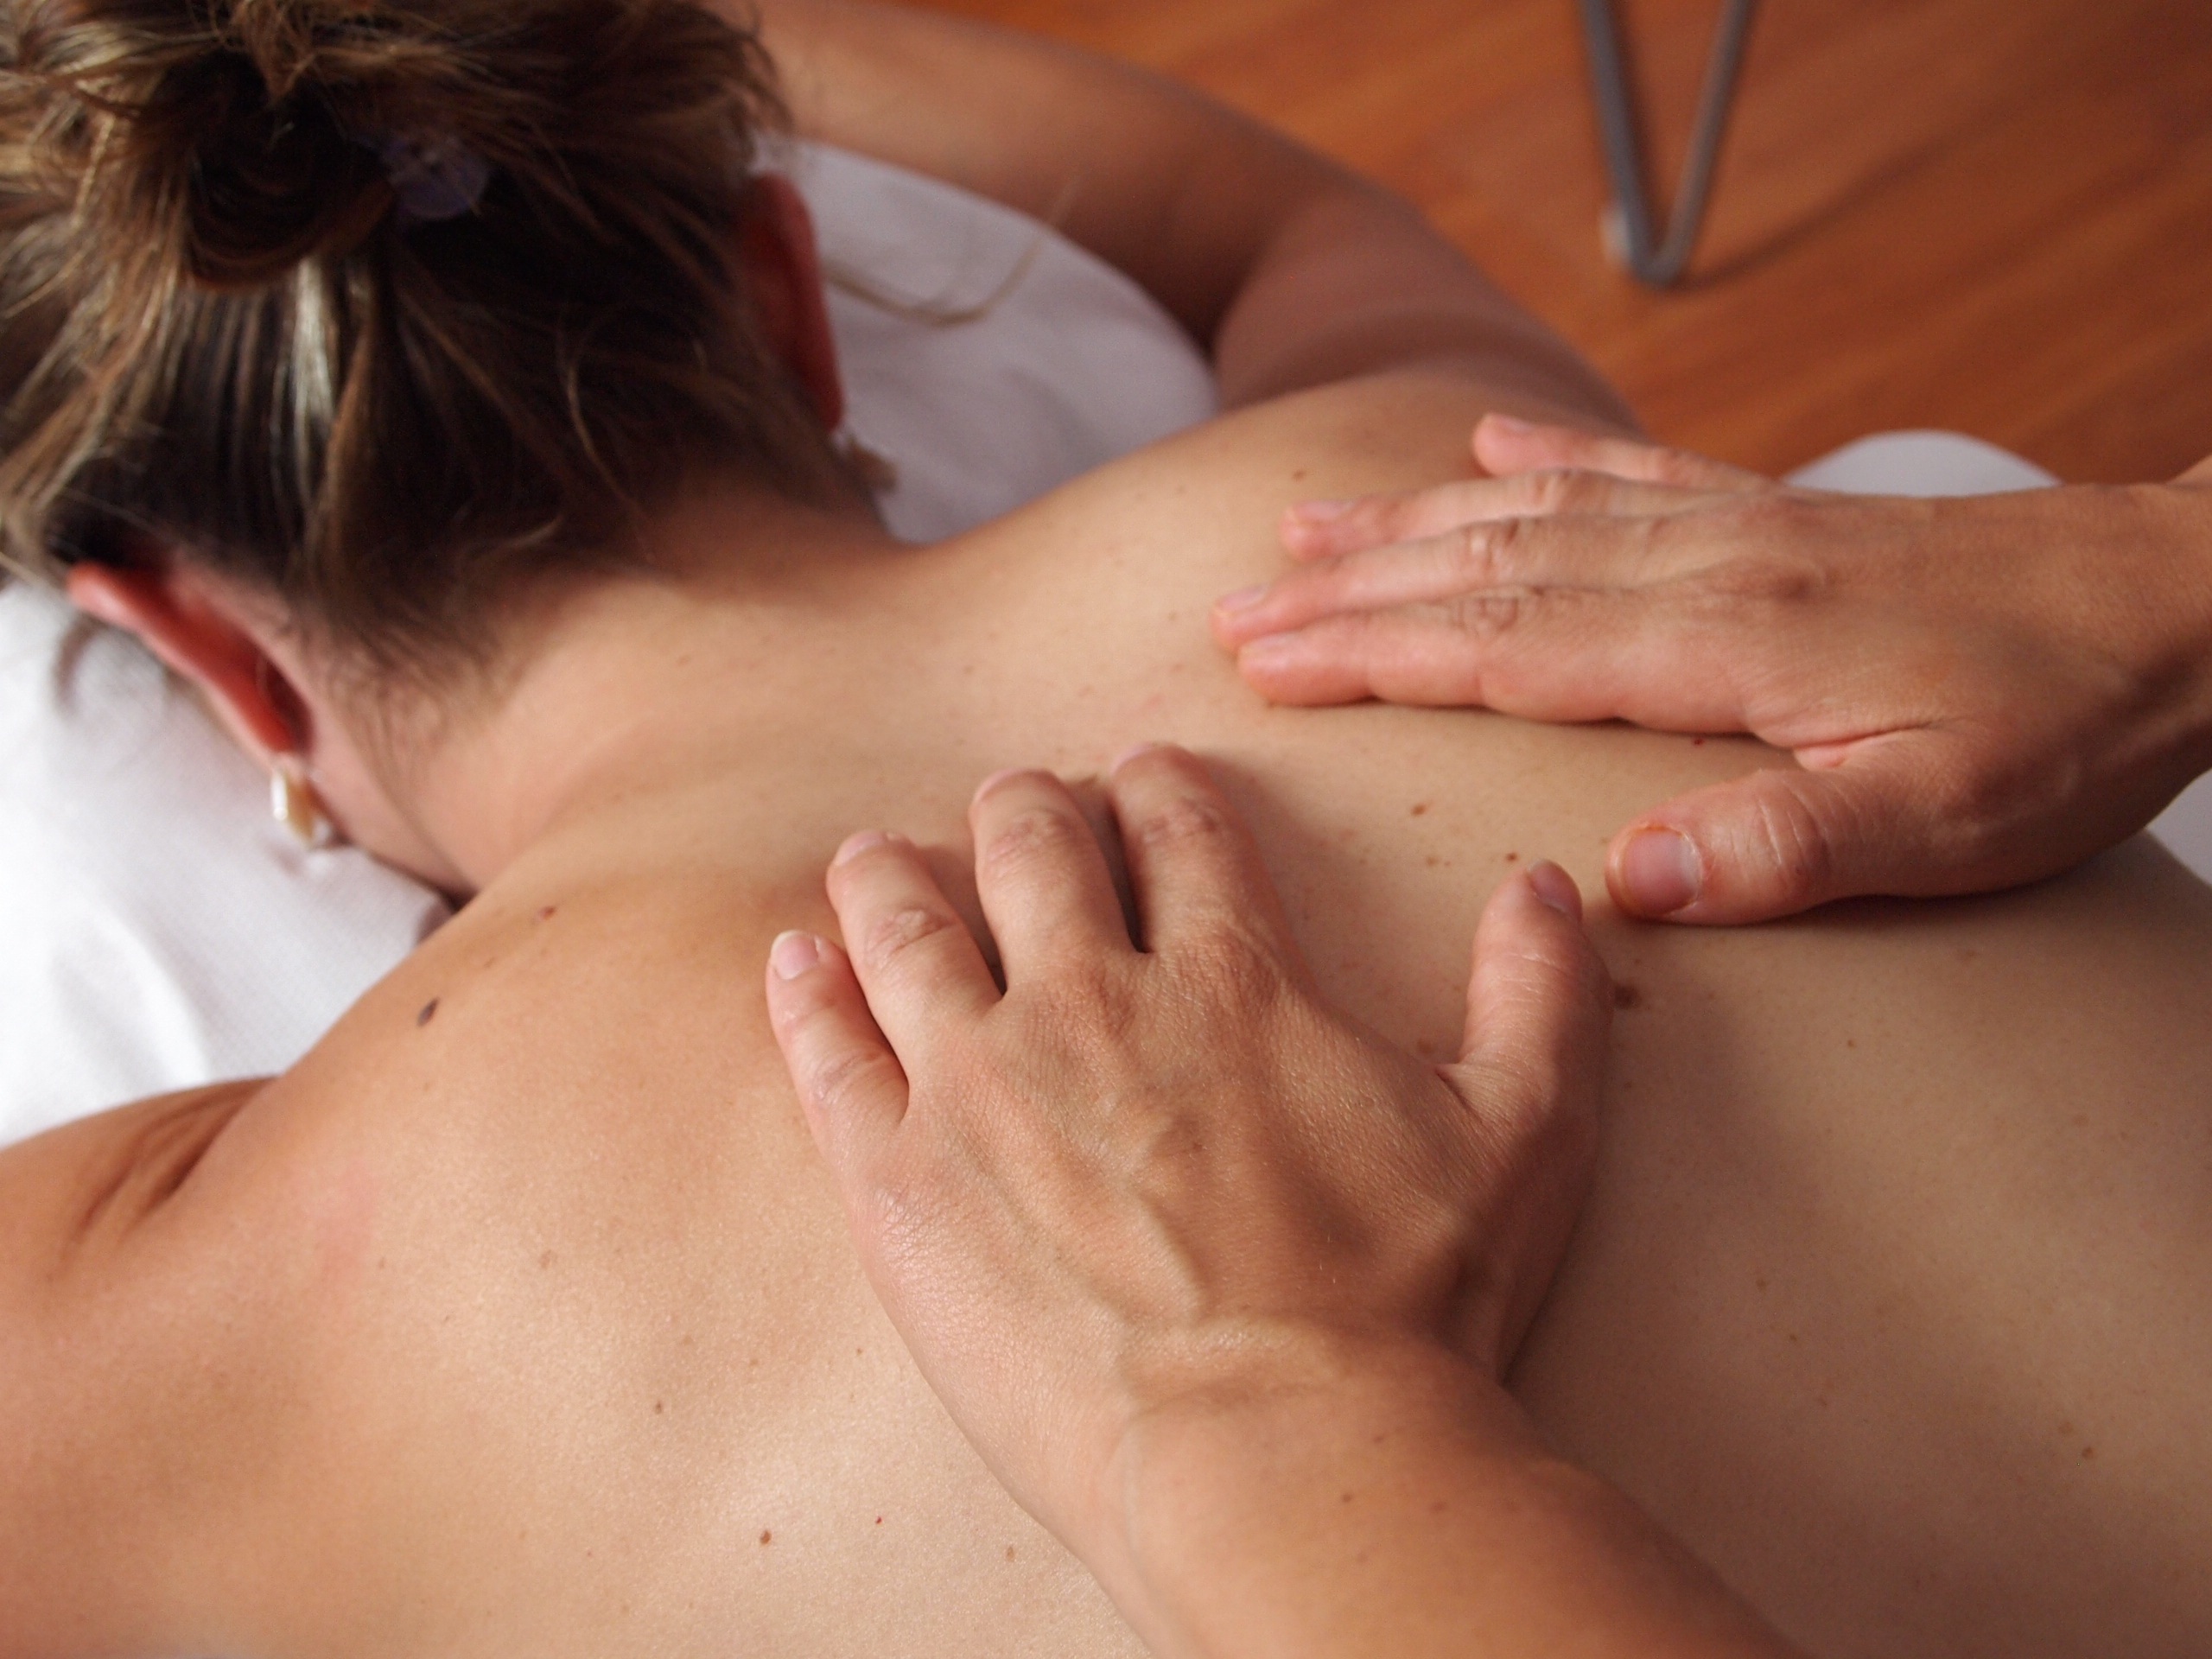
hair, muscle, mouth, chest, long hair, black hair, back, neck, massage, sense, physiotherapy